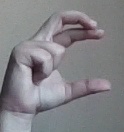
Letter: thal